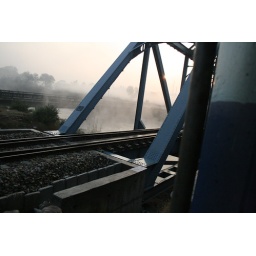
bridge over river ...